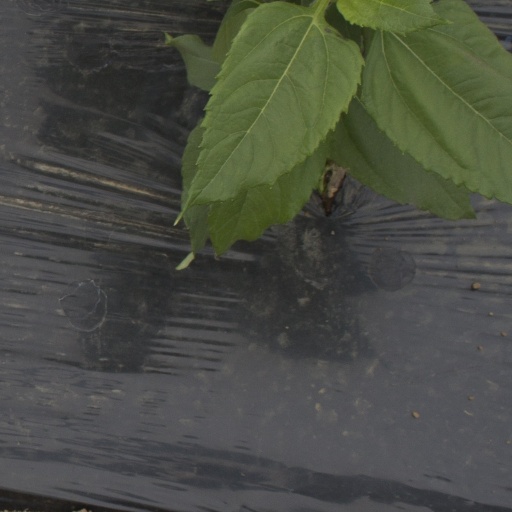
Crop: Jerusalem artichoke